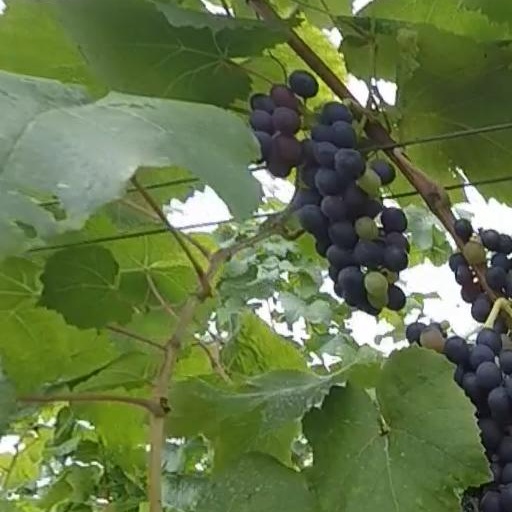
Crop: grape